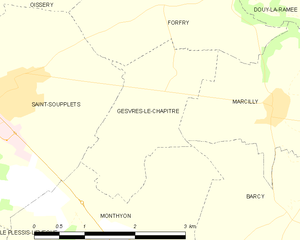
Carte des communes françaises Gesvres-le-Chapitre